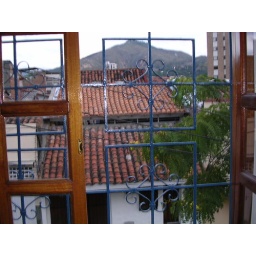
This is the view from my bedroom window. The mountain in the background is Tres Cruces